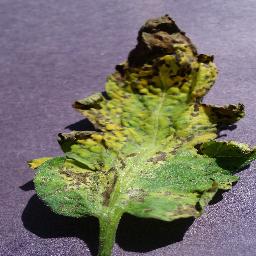
Label: Tomato___Septoria_leaf_spot